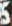
Number: 5